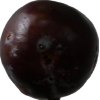
Label: plum